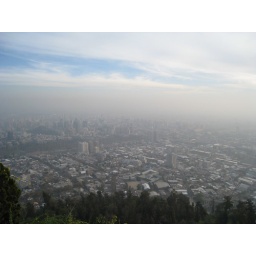
The view from the house hill (&amp;quot;San Christobal&amp;quot; over &amp;quot;Santiago&amp;quot; covered in smog.